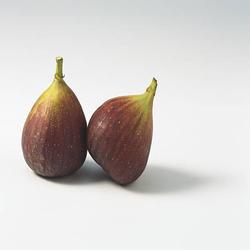
Label: Fig